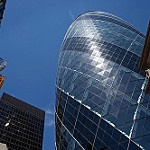
Label: buildings